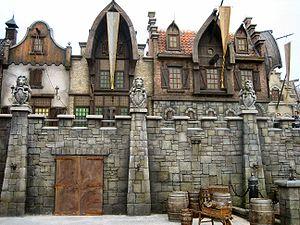
De Vliegende Hollander est une attraction du parc d'attractions néerlandais Efteling.